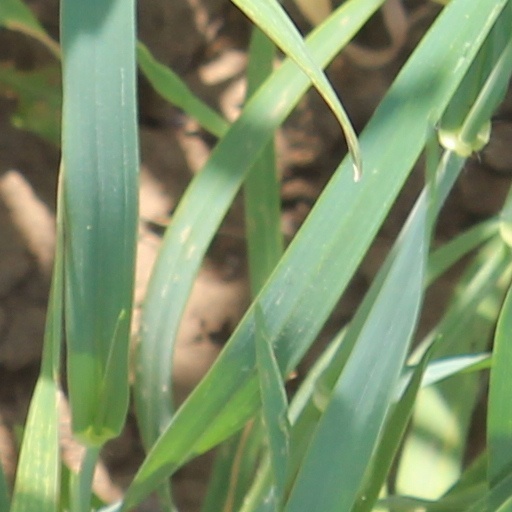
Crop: wheat